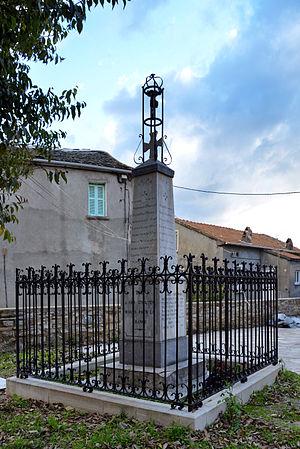
Tox est une commune française située dans la circonscription départementale de la Haute-Corse et le territoire de la collectivité de Corse. Elle appartient à l'ancienne piève de Verde.